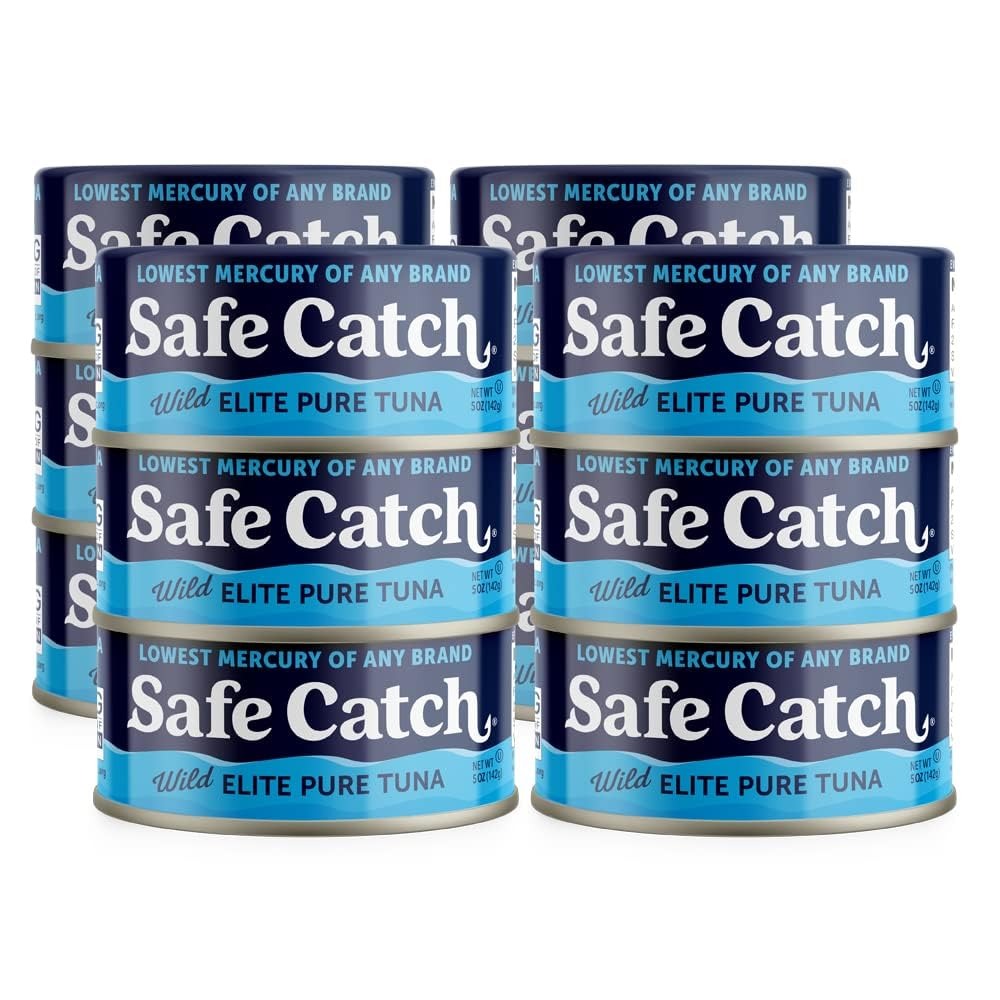
Item Name: Safe Catch Solid Wild Tuna Steak - Case of 12 - 5 OZ
Value: 60.0
Unit: Ounce

Price: 3.345